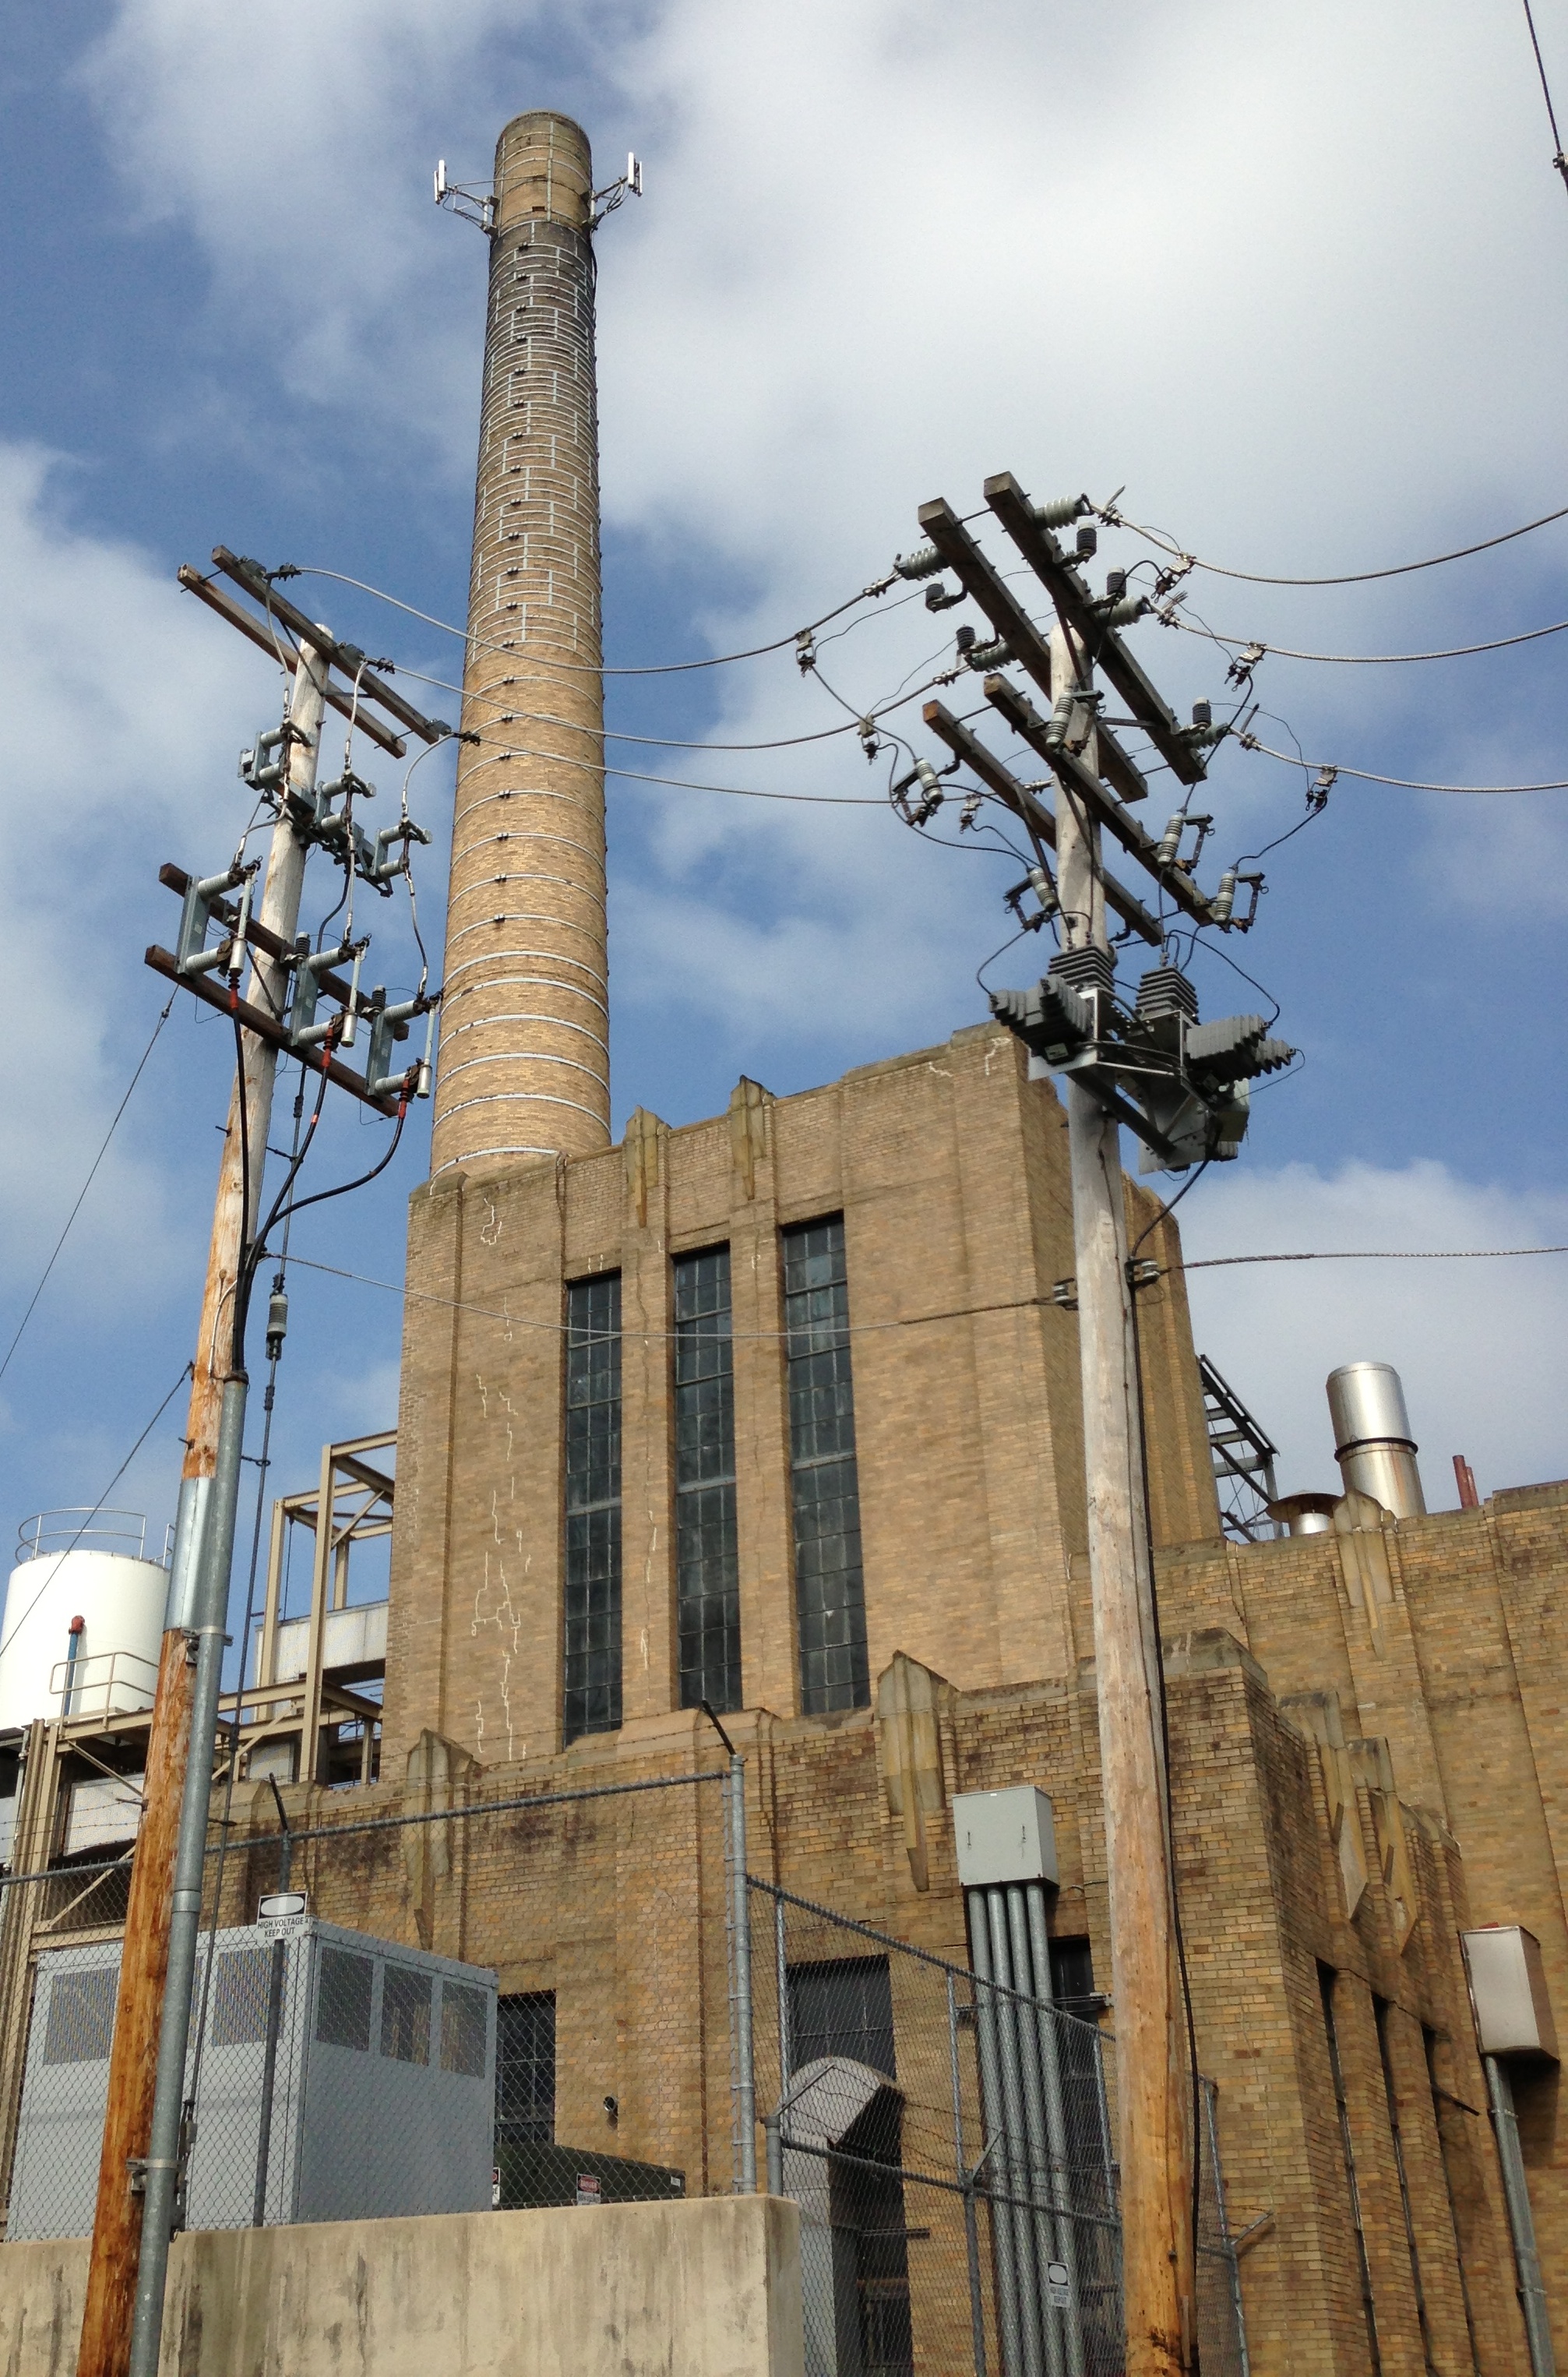
skyscraper, construction, tower, mast, industry, electricity, spire, raildog, urban area